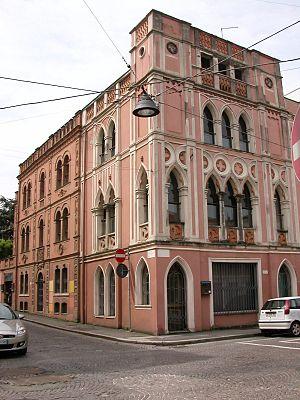
Rovigo est une ville italienne d'environ 52 700 habitants située en Vénétie, dans la province du même nom, dans la région de la plaine du Pô.